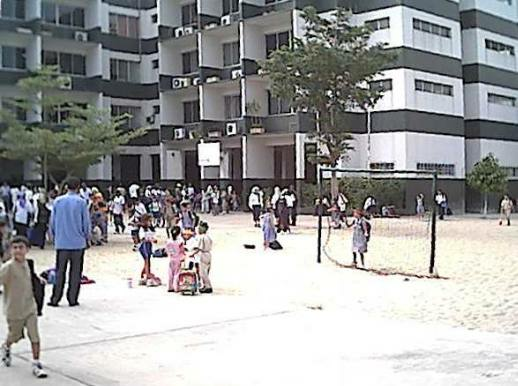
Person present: Yes